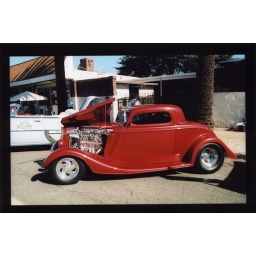
Veteran's Day car show on E street in San Bernardino, California